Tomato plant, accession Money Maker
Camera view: horizontal (90 deg, fisheye); turntable rotation: 270 degrees
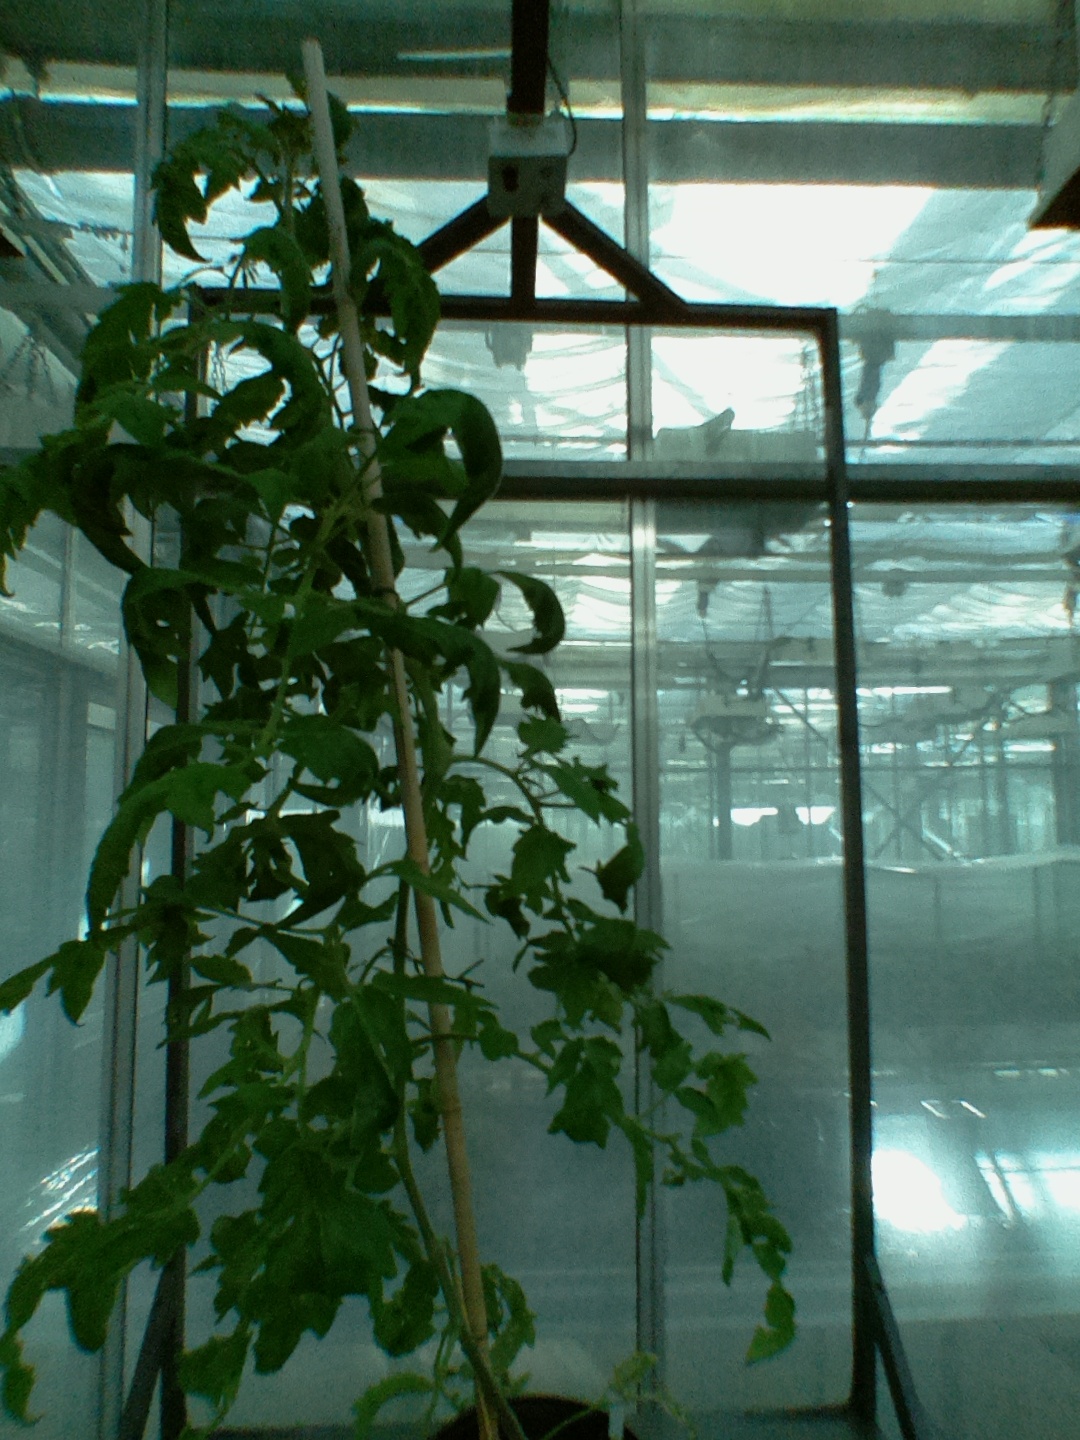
BBCH growth stage 61: 10%-20% of flowers open